Carl L. Becker

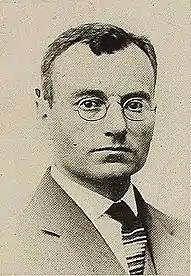
Carl L. Becker, 1919

Carl Lotus Becker (September 7, 1873 – April 10, 1945) was an American historian who studied the American Revolution and the Age of Enlightenment in America and Europe.